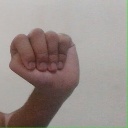
अक्षर: ठ